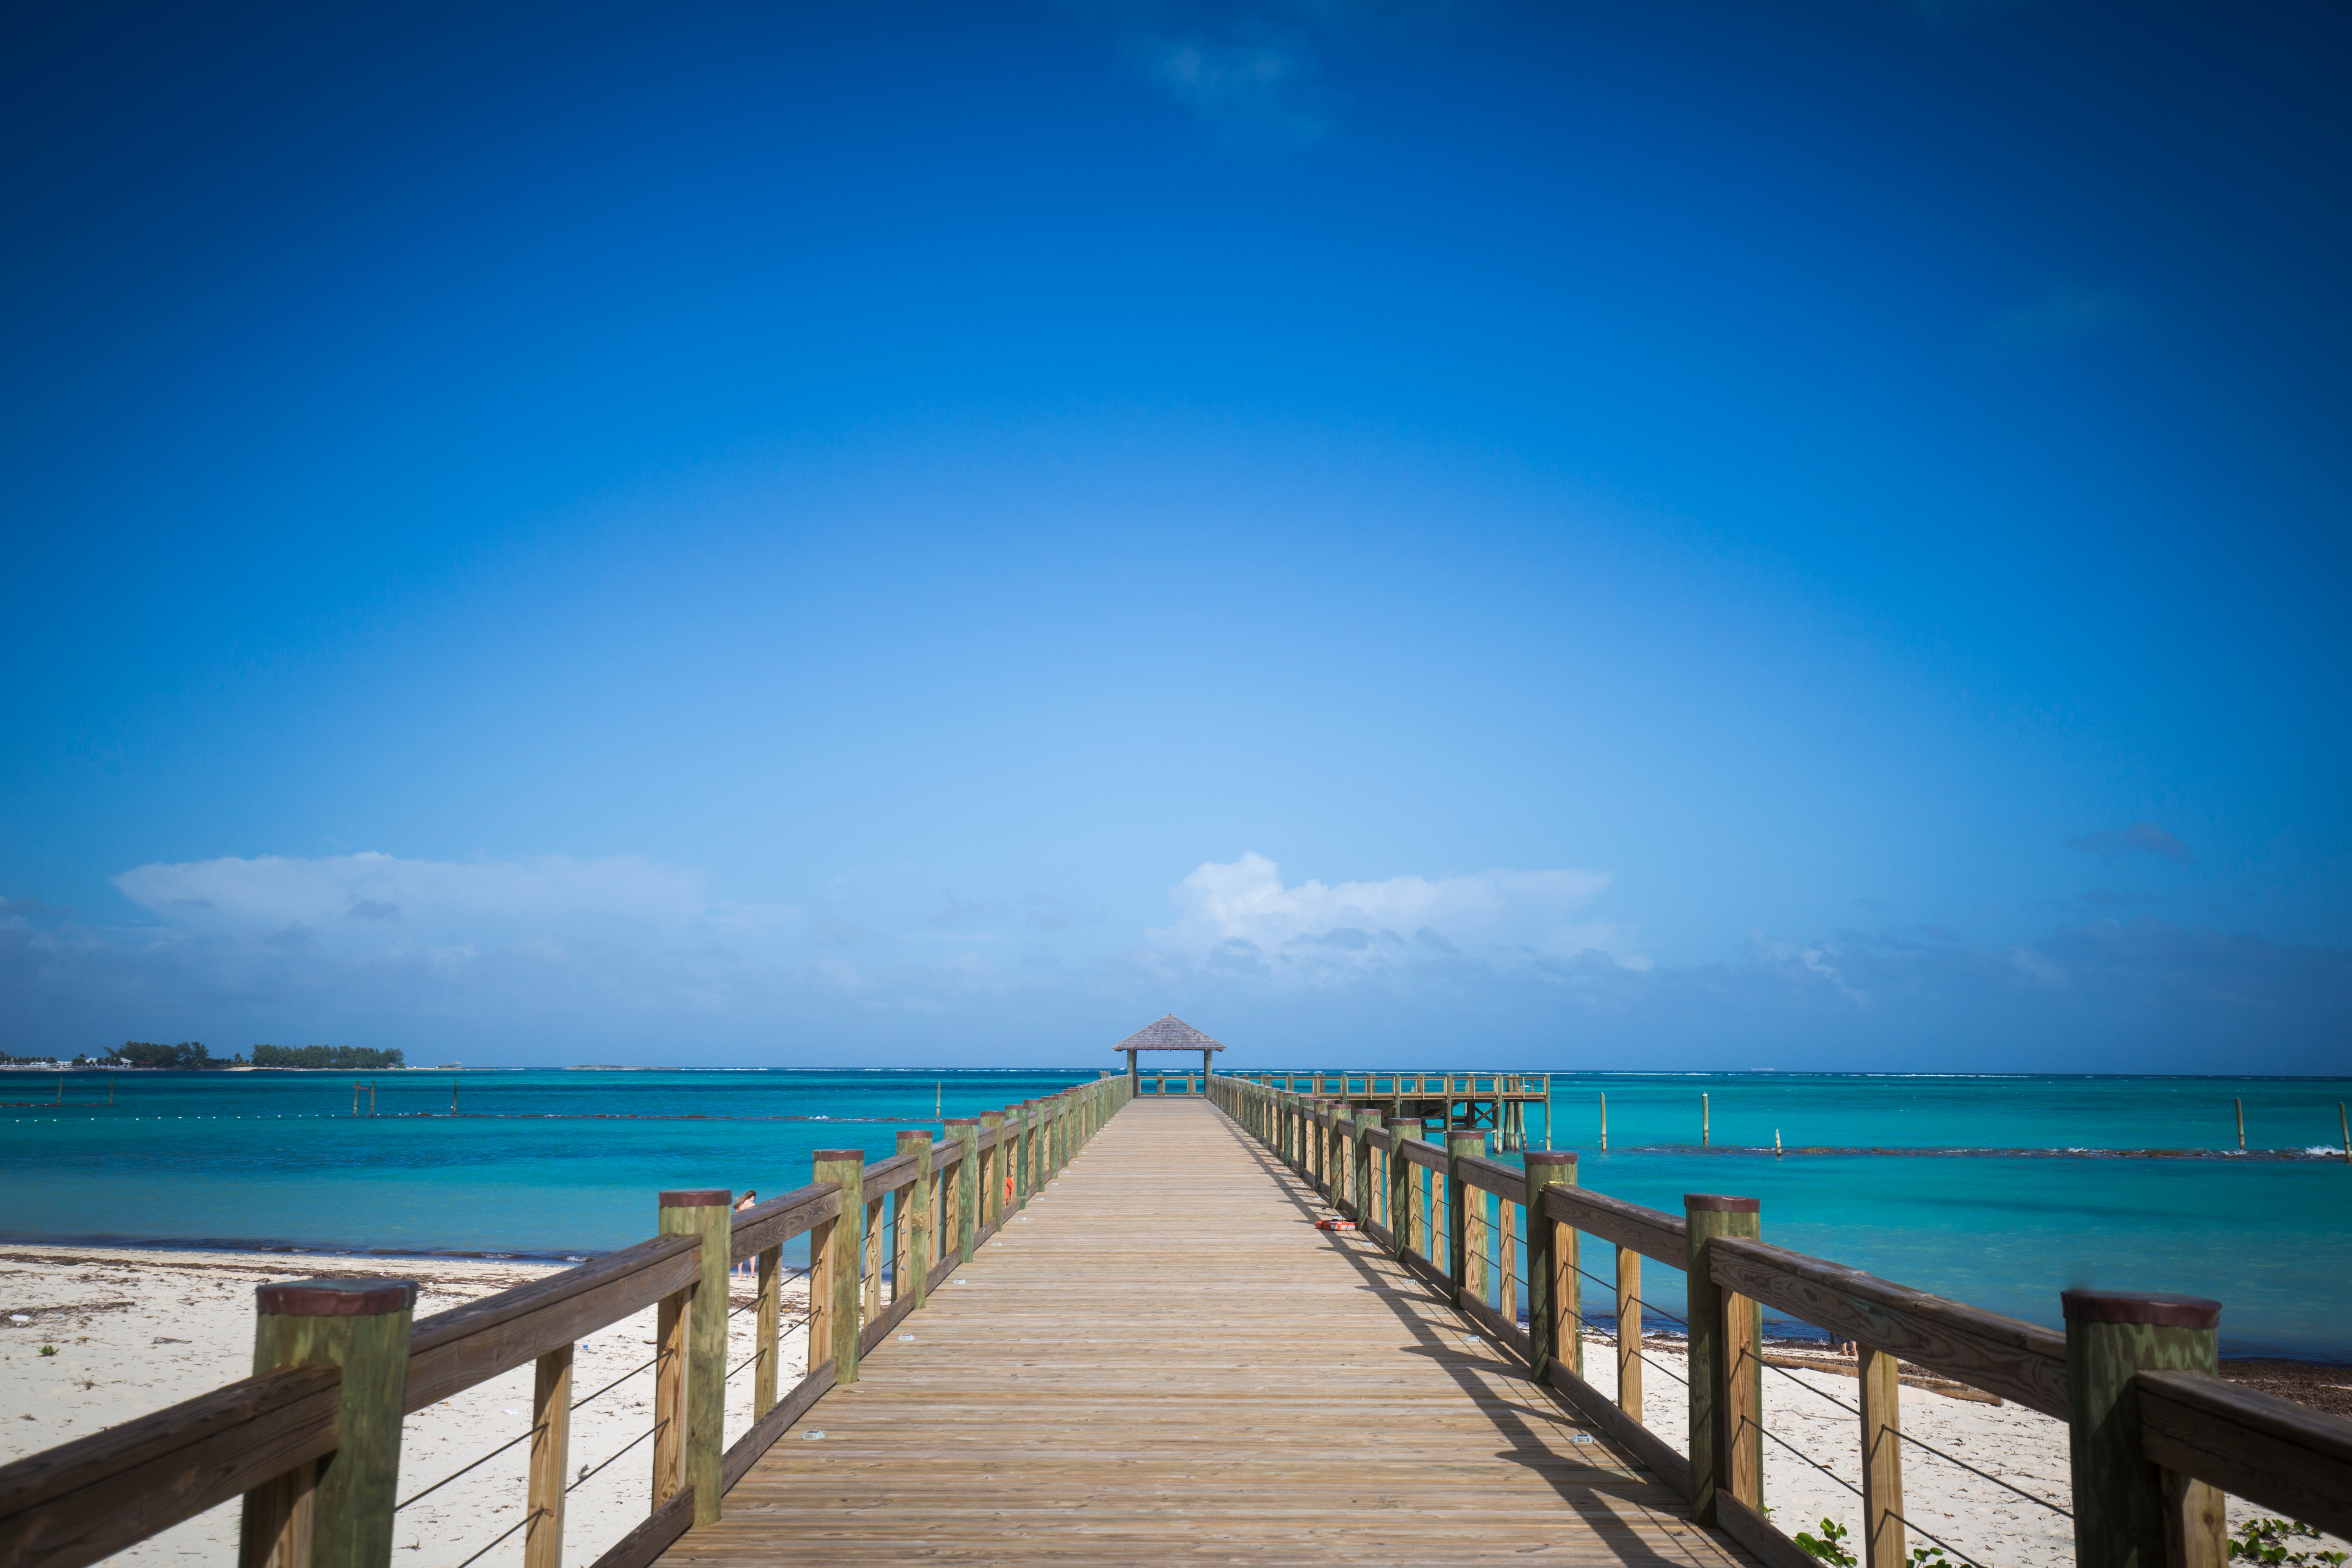
beach, sea, coast, ocean, horizon, sky, vacation, swimming pool, lagoon, bay, blue, body of water, caribbean